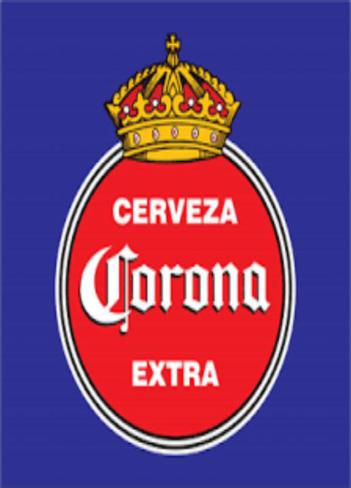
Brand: la corona
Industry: Others